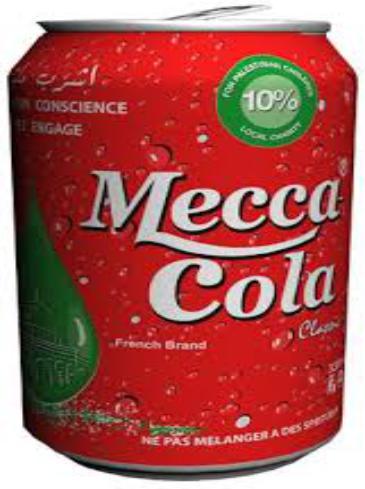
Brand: Mecca Cola
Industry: Food